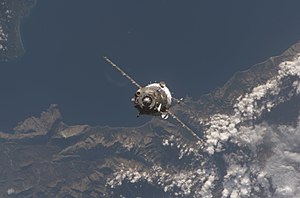
Jurij Malentjenko
Jurij Ivanovitj Malentjenko er en kosmonaut, der har været del af besætningerne på både Mir og den Internationale Rumstation.